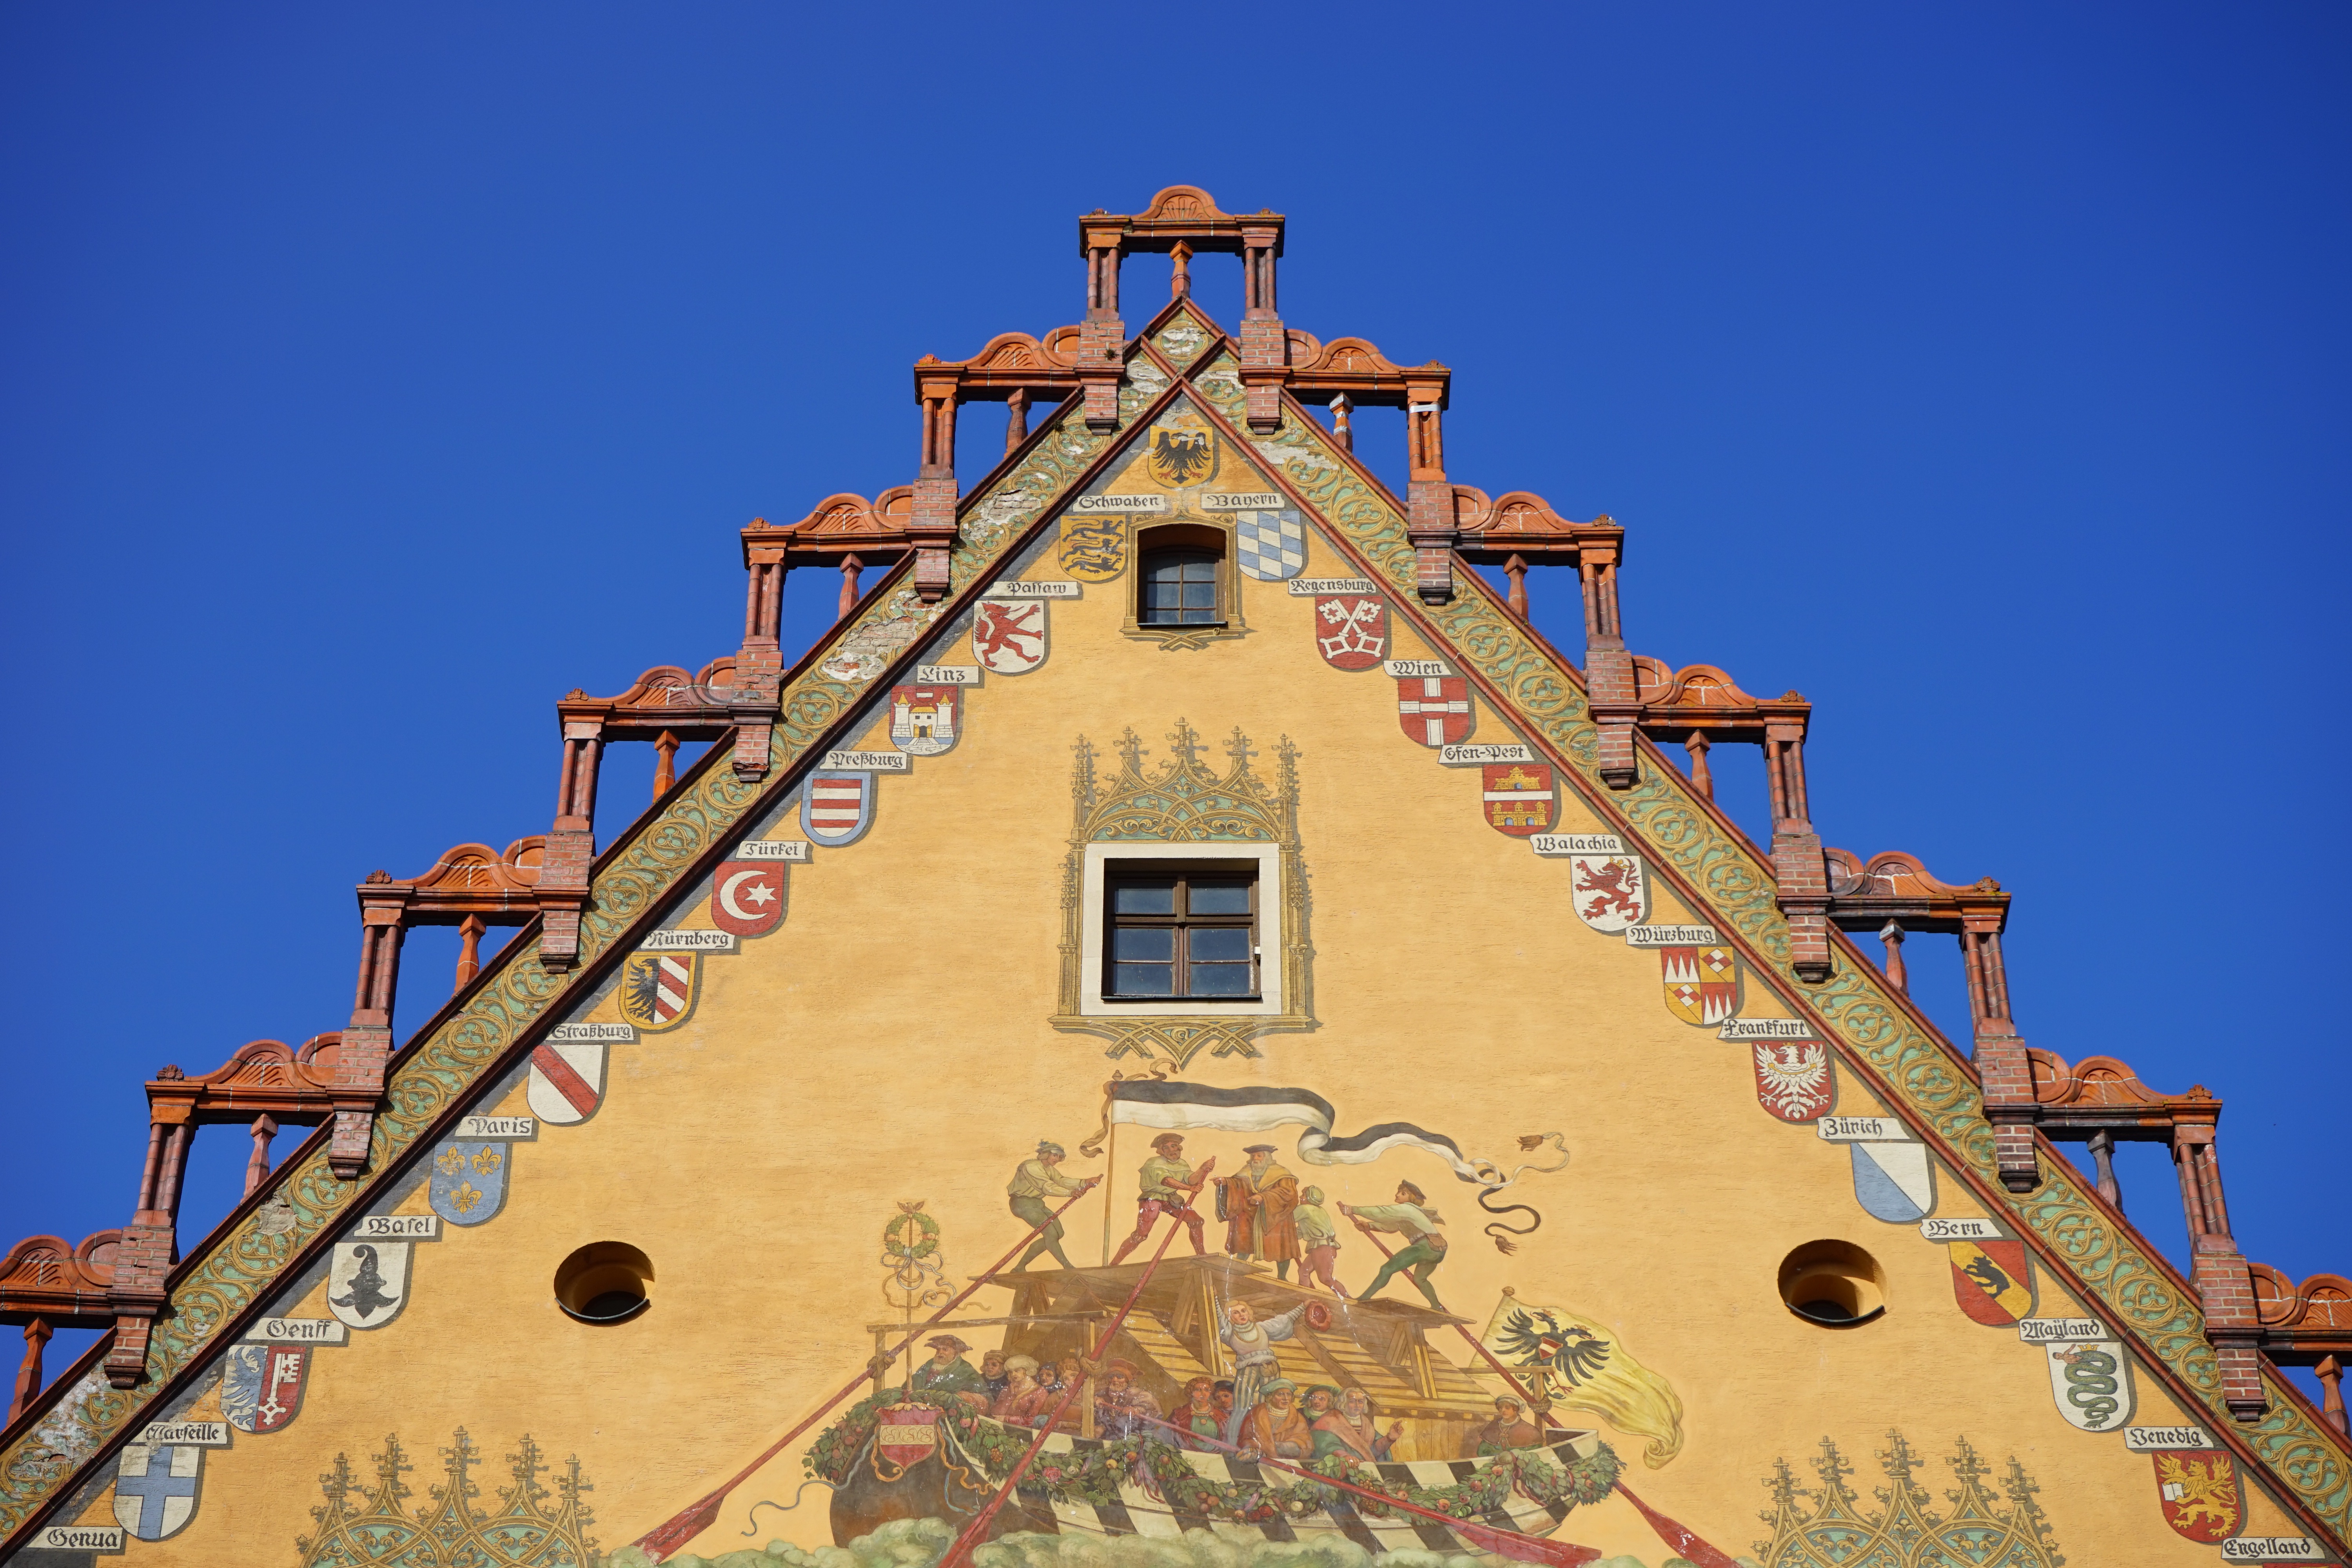
building, home, ship, amusement park, tower, park, landmark, facade, yellow, painting, mural, image, rowing, ulm, frescoes, town hall, gable, coat of arms, ulmer hall, ulmer town hall square, early renaissance, town hall square, secco painting, ulmer schachtel, ulm coat of arms